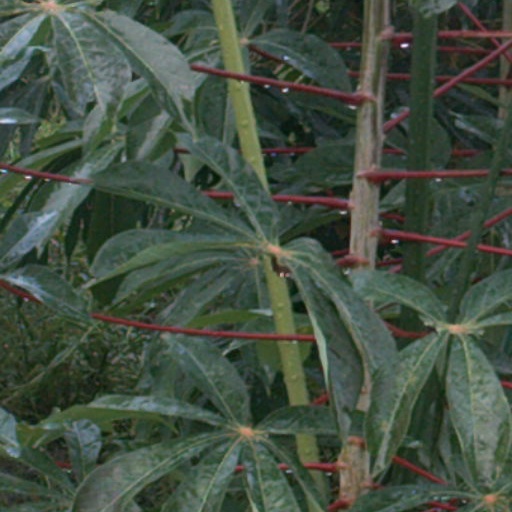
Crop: cassava